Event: Nepal Earthquake
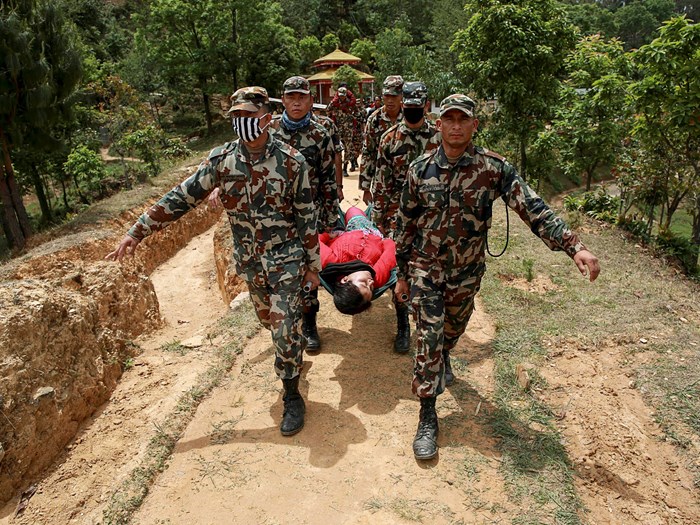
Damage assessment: no_damage